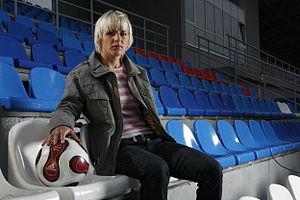
Elena Igorevna Morozova, née le 15 mars 1987 à Ivanovo, est une footballeuse internationale russe évoluant au poste de milieu offensif central.